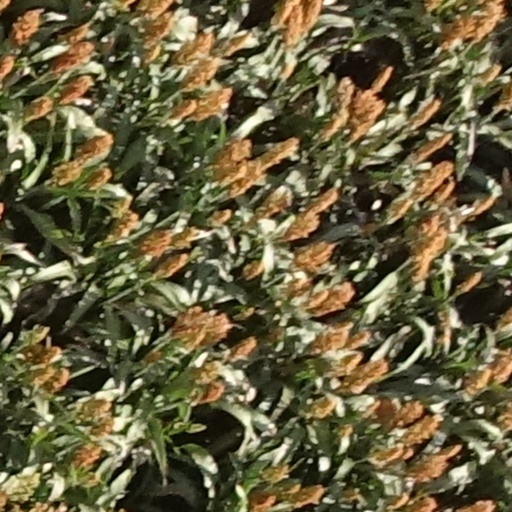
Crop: sorghum